Sergo Karapetyan

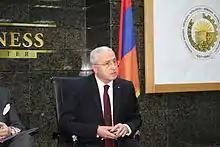

He served as Agriculture Minister between 2010 and 2016. On February 18, 2021, Karapetyan died of complications from COVID-19 at the Nairi Medical Center in Yerevan during the COVID-19 pandemic in Armenia.